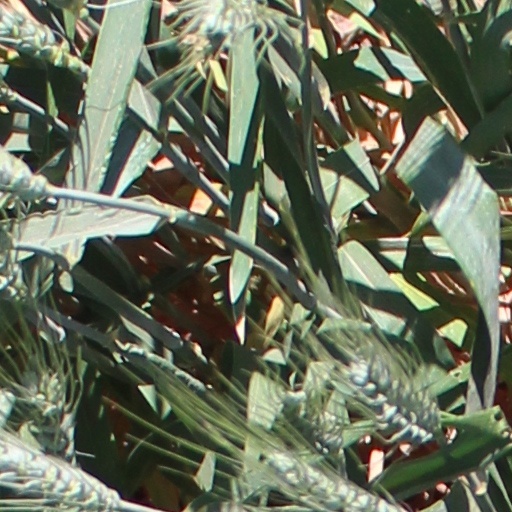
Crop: wheat